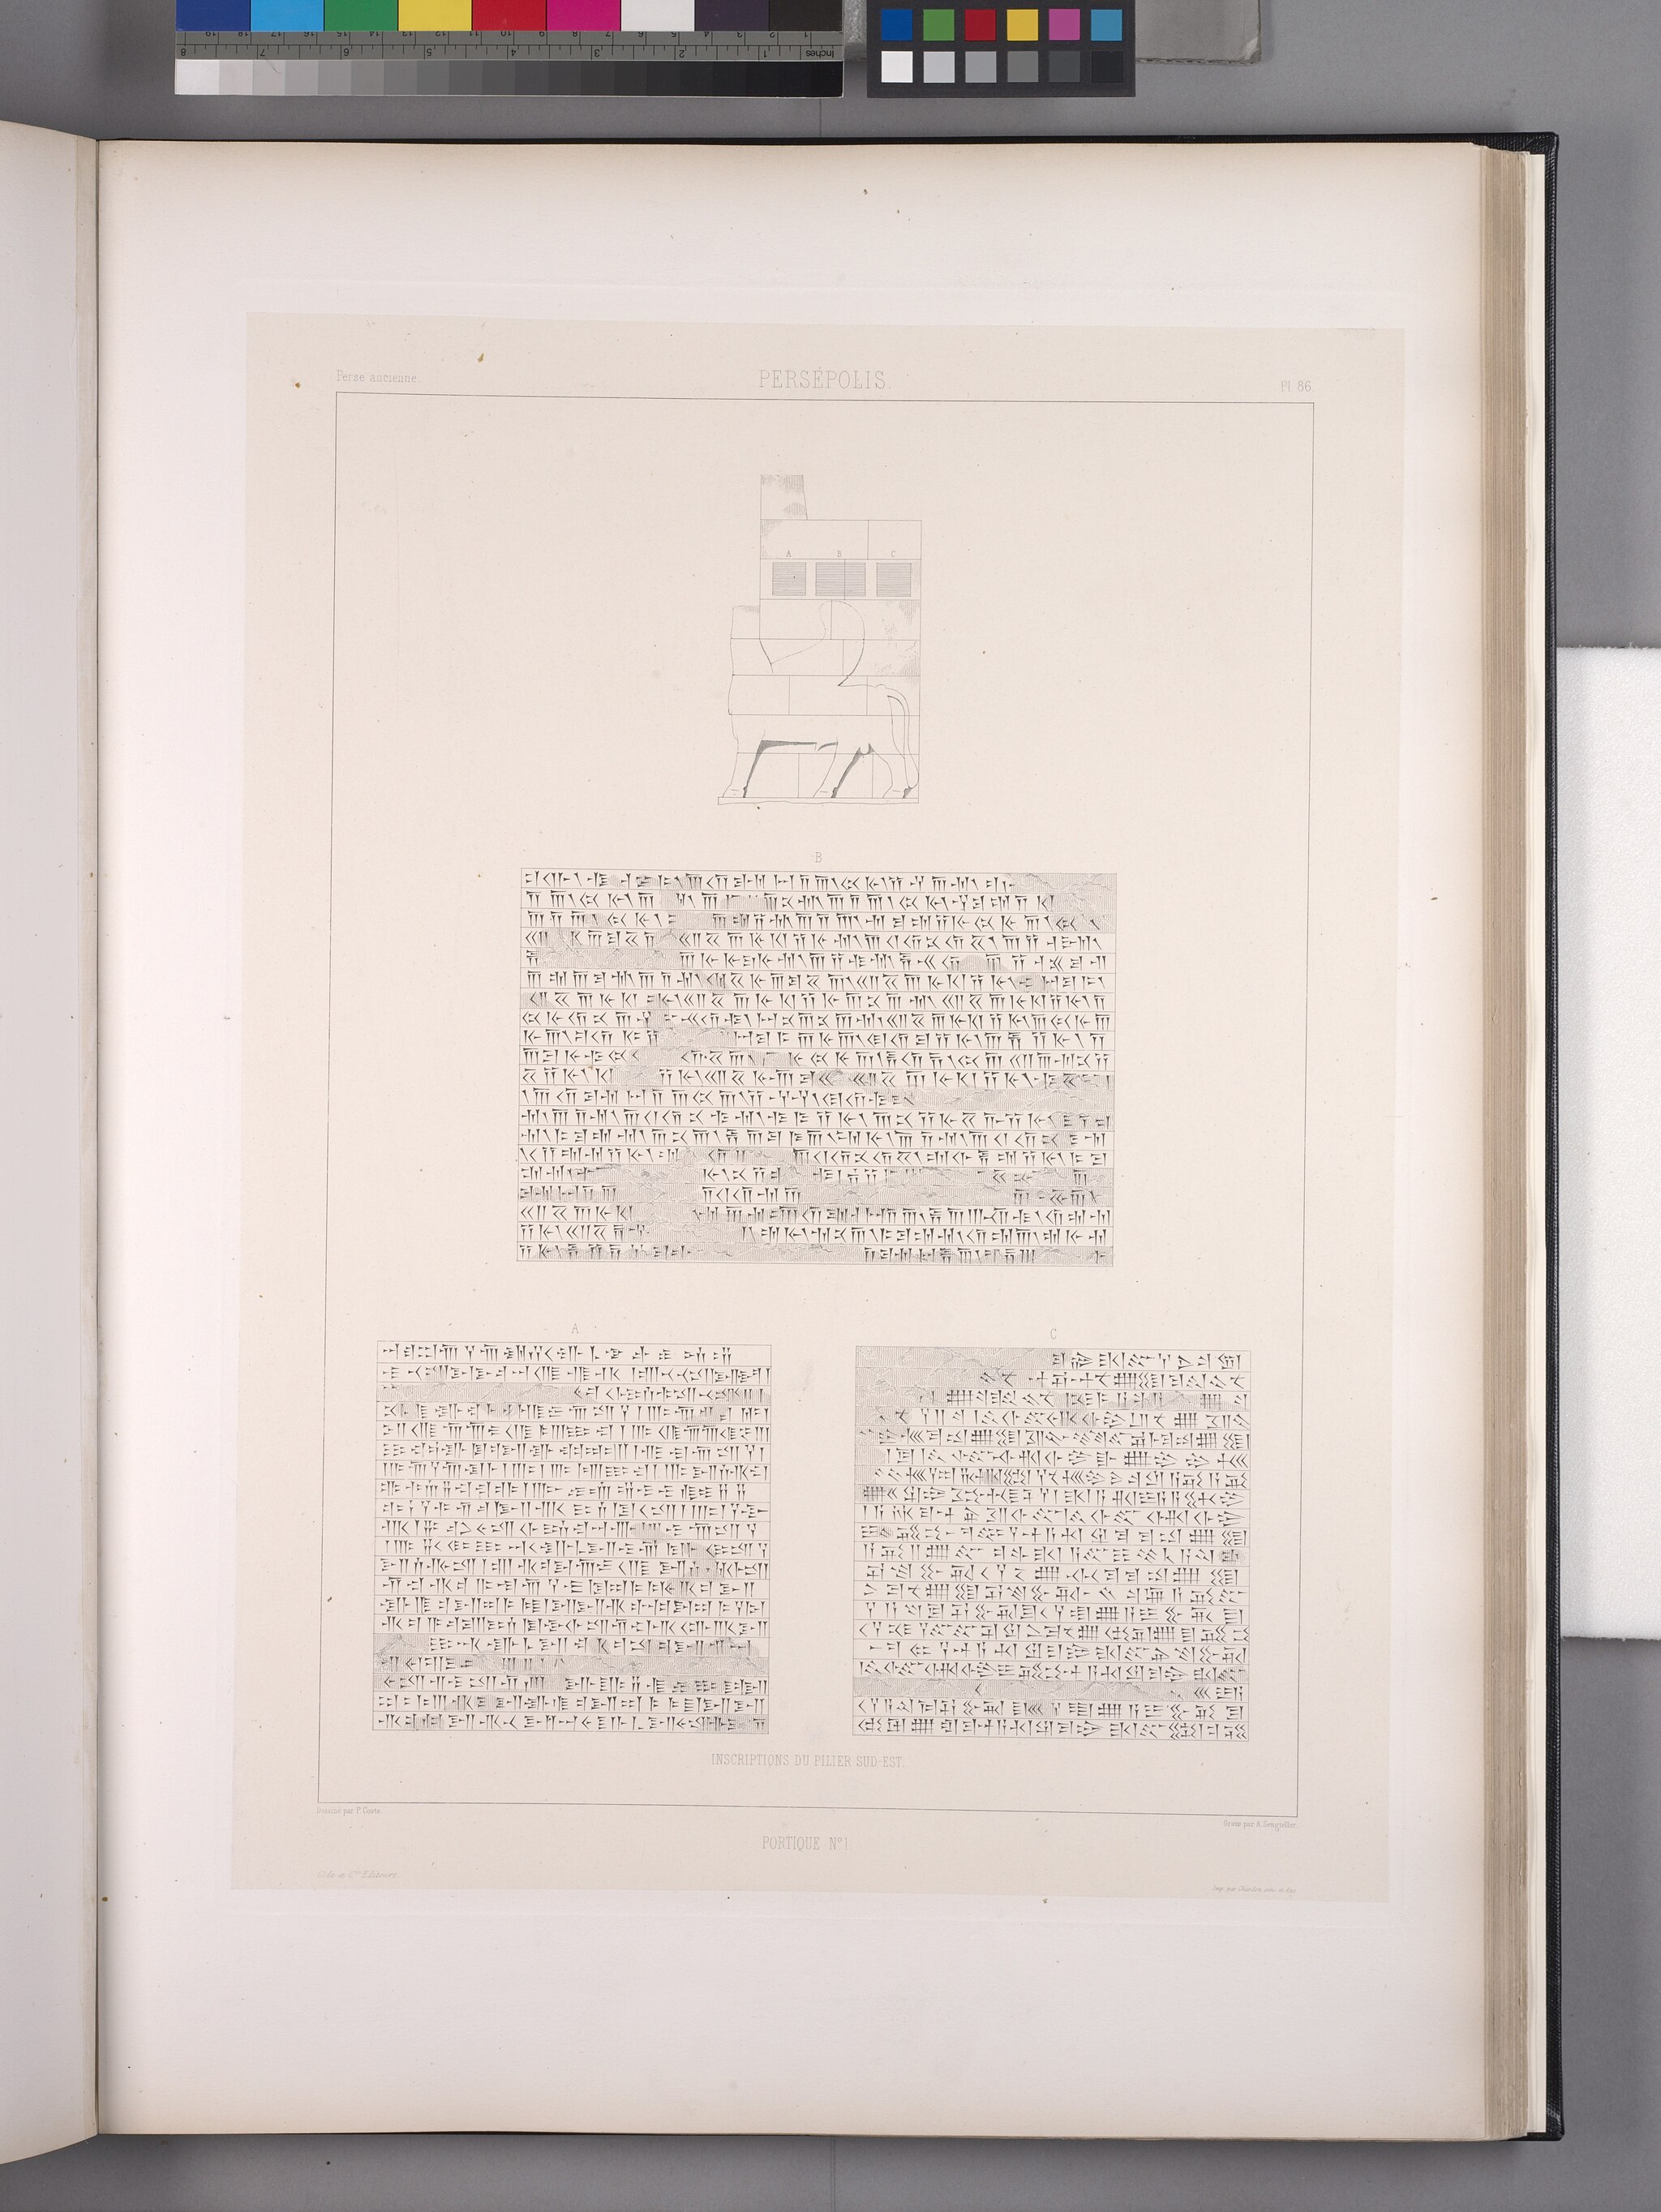
Title: Persépolis. Portique no. 1. Inscription du pilier sud-est (NYPL b12482496-1542799)
Description: Persépolis. Portique no. 1. Inscription du pilier sud-est
Date: 1851
Categories: Images uploaded by Fæ, Gate of All Nations (inscriptions), PD-old-100-expired, PD-scan (PD-old-auto-expired), Images from the New York Public Library, CC-PD-Mark, Media needing category review as of 28 October 2016, NYPL General Research Division, Persepolis in the 19th century, Voyage en Perse, PD-old missing SDC copyright status, Illustrations of Persepolis, Illustrations of Gate of All Nations